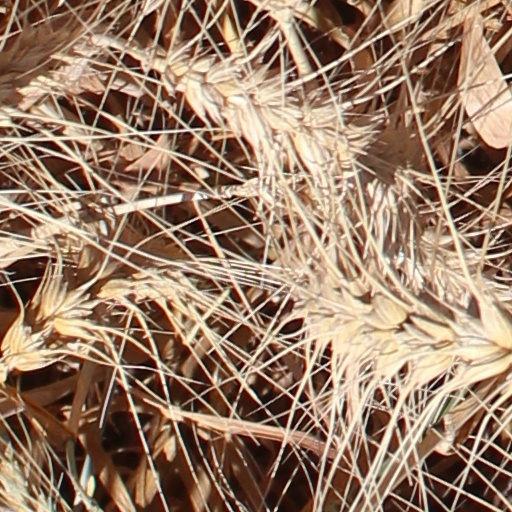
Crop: wheat